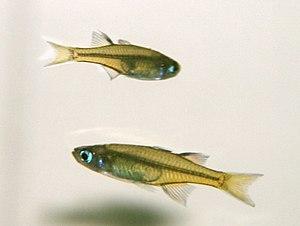
Pseudomugil signifer est une espèce de poissons de la famille Pseudomugilidae. C'est une espèce commune des fleuves et estuaires de l'est de l'Australie.